Landfill

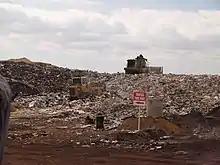
A landfill in Perth, Western Australia

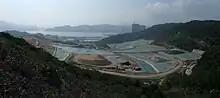
South East New Territories Landfill, Hong Kong

Landfills in Canada are regulated by provincial environmental agencies and environmental protection legislation.